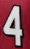
Number: 4